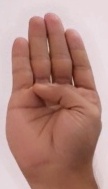
ASL sign: B